NCAA Football 14

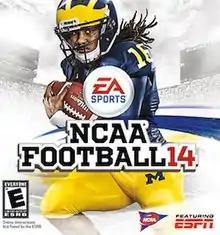
"NCAA Football 14" game artwork featuring Denard Robinson.

NCAA Football 14 is an American football video game published by EA Sports and developed by EA Tiburon. Part of the "NCAA Football" series, it is the successor to "NCAA Football 13". Despite the game's positive critical and commercial reception, no sequel was produced the following year. Due to legal issues surrounding the game's use of college player likenesses, "NCAA Football 14" was the last installment of the "NCAA Football" series until "EA Sports College Football 25". The game remained popular for over a decade after its release. Unofficial roster updates were released reflecting subsequent seasons. Fans also created the unofficial College Football Revamped mod, updating the graphics, uniforms, and presentation to match modern times. On March 13, 2025, the online servers for the game were shut down.